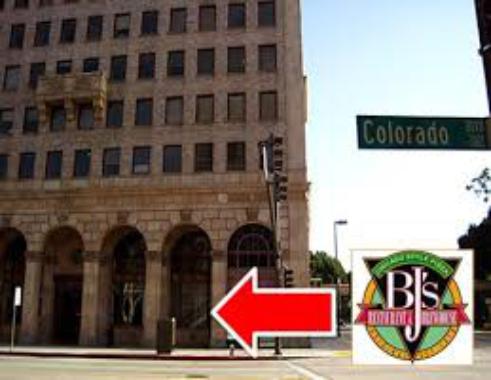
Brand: BJ's Restaurant
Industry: Others